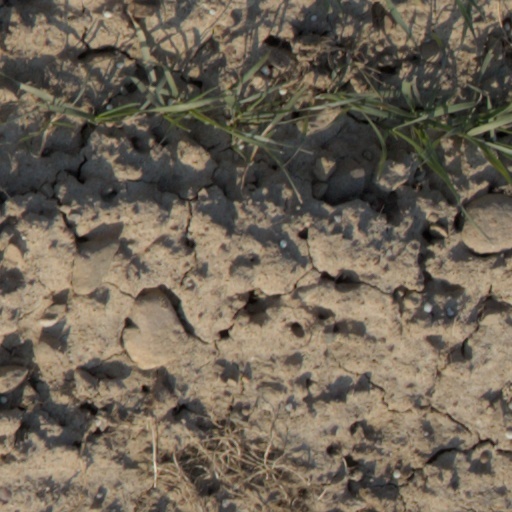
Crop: wheat